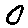
Label: 0